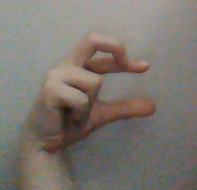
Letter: thal